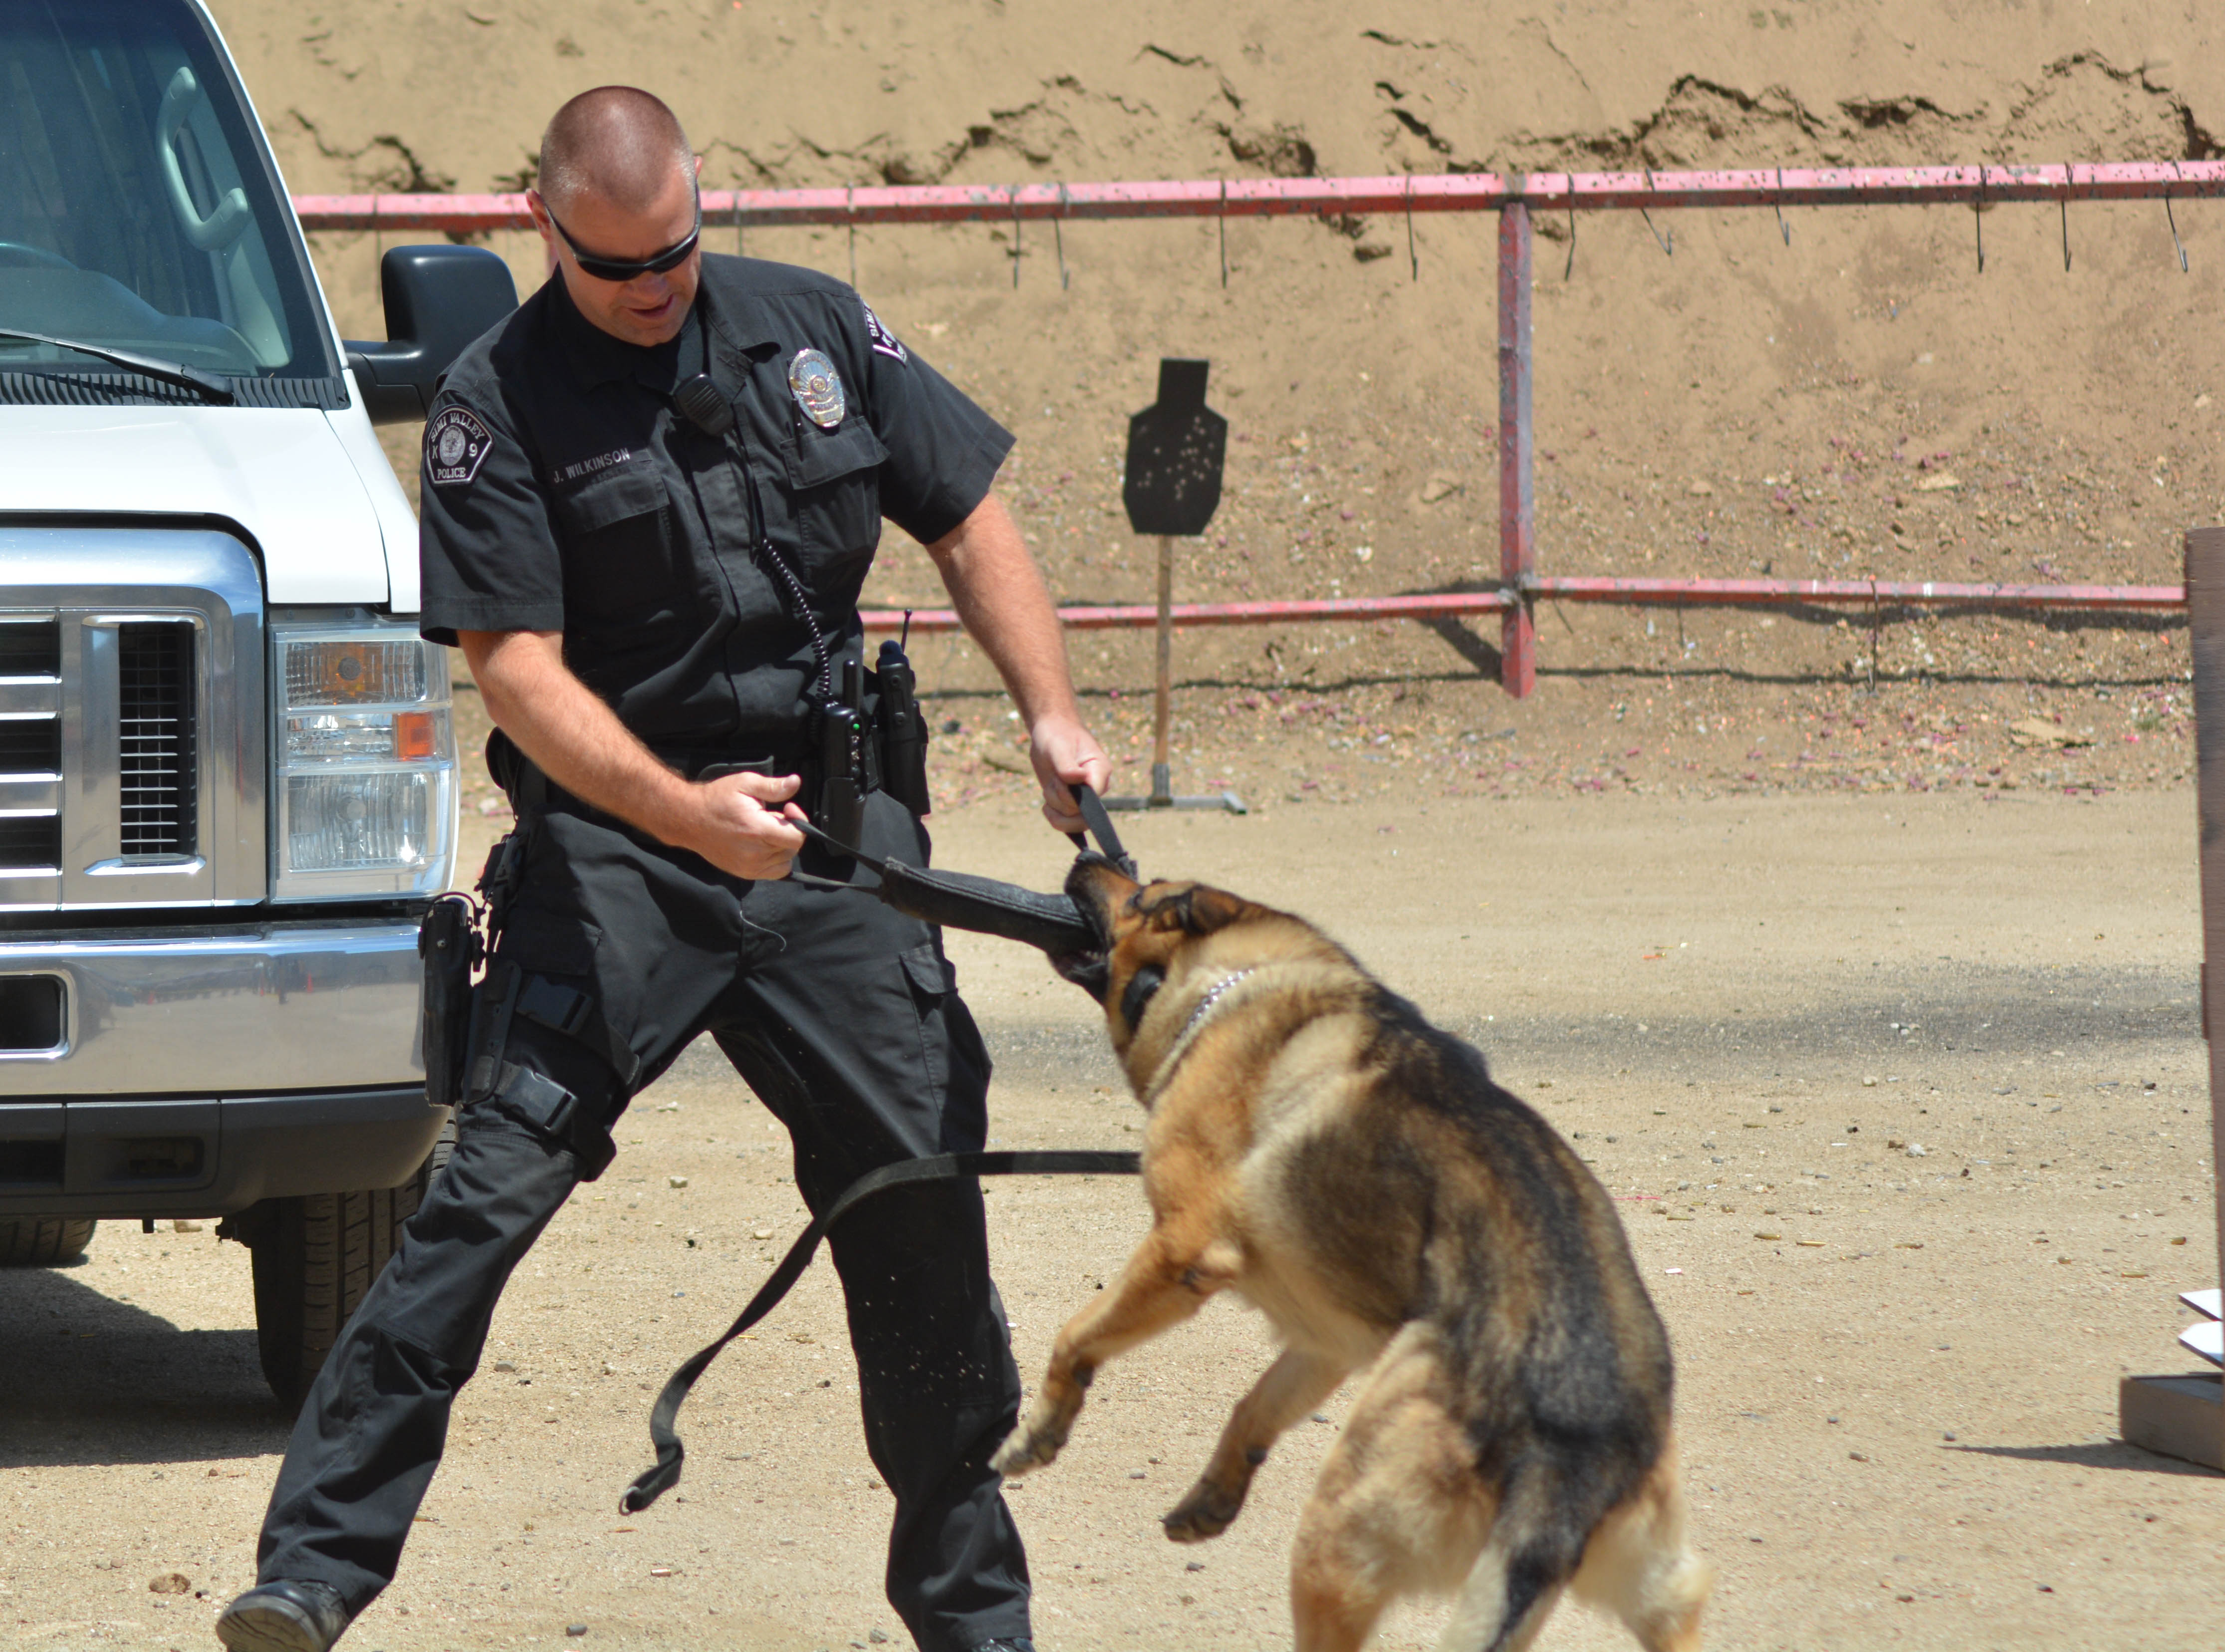
dog, mammal, police dog, dog walking, street dog, dog like mammal, conformation show